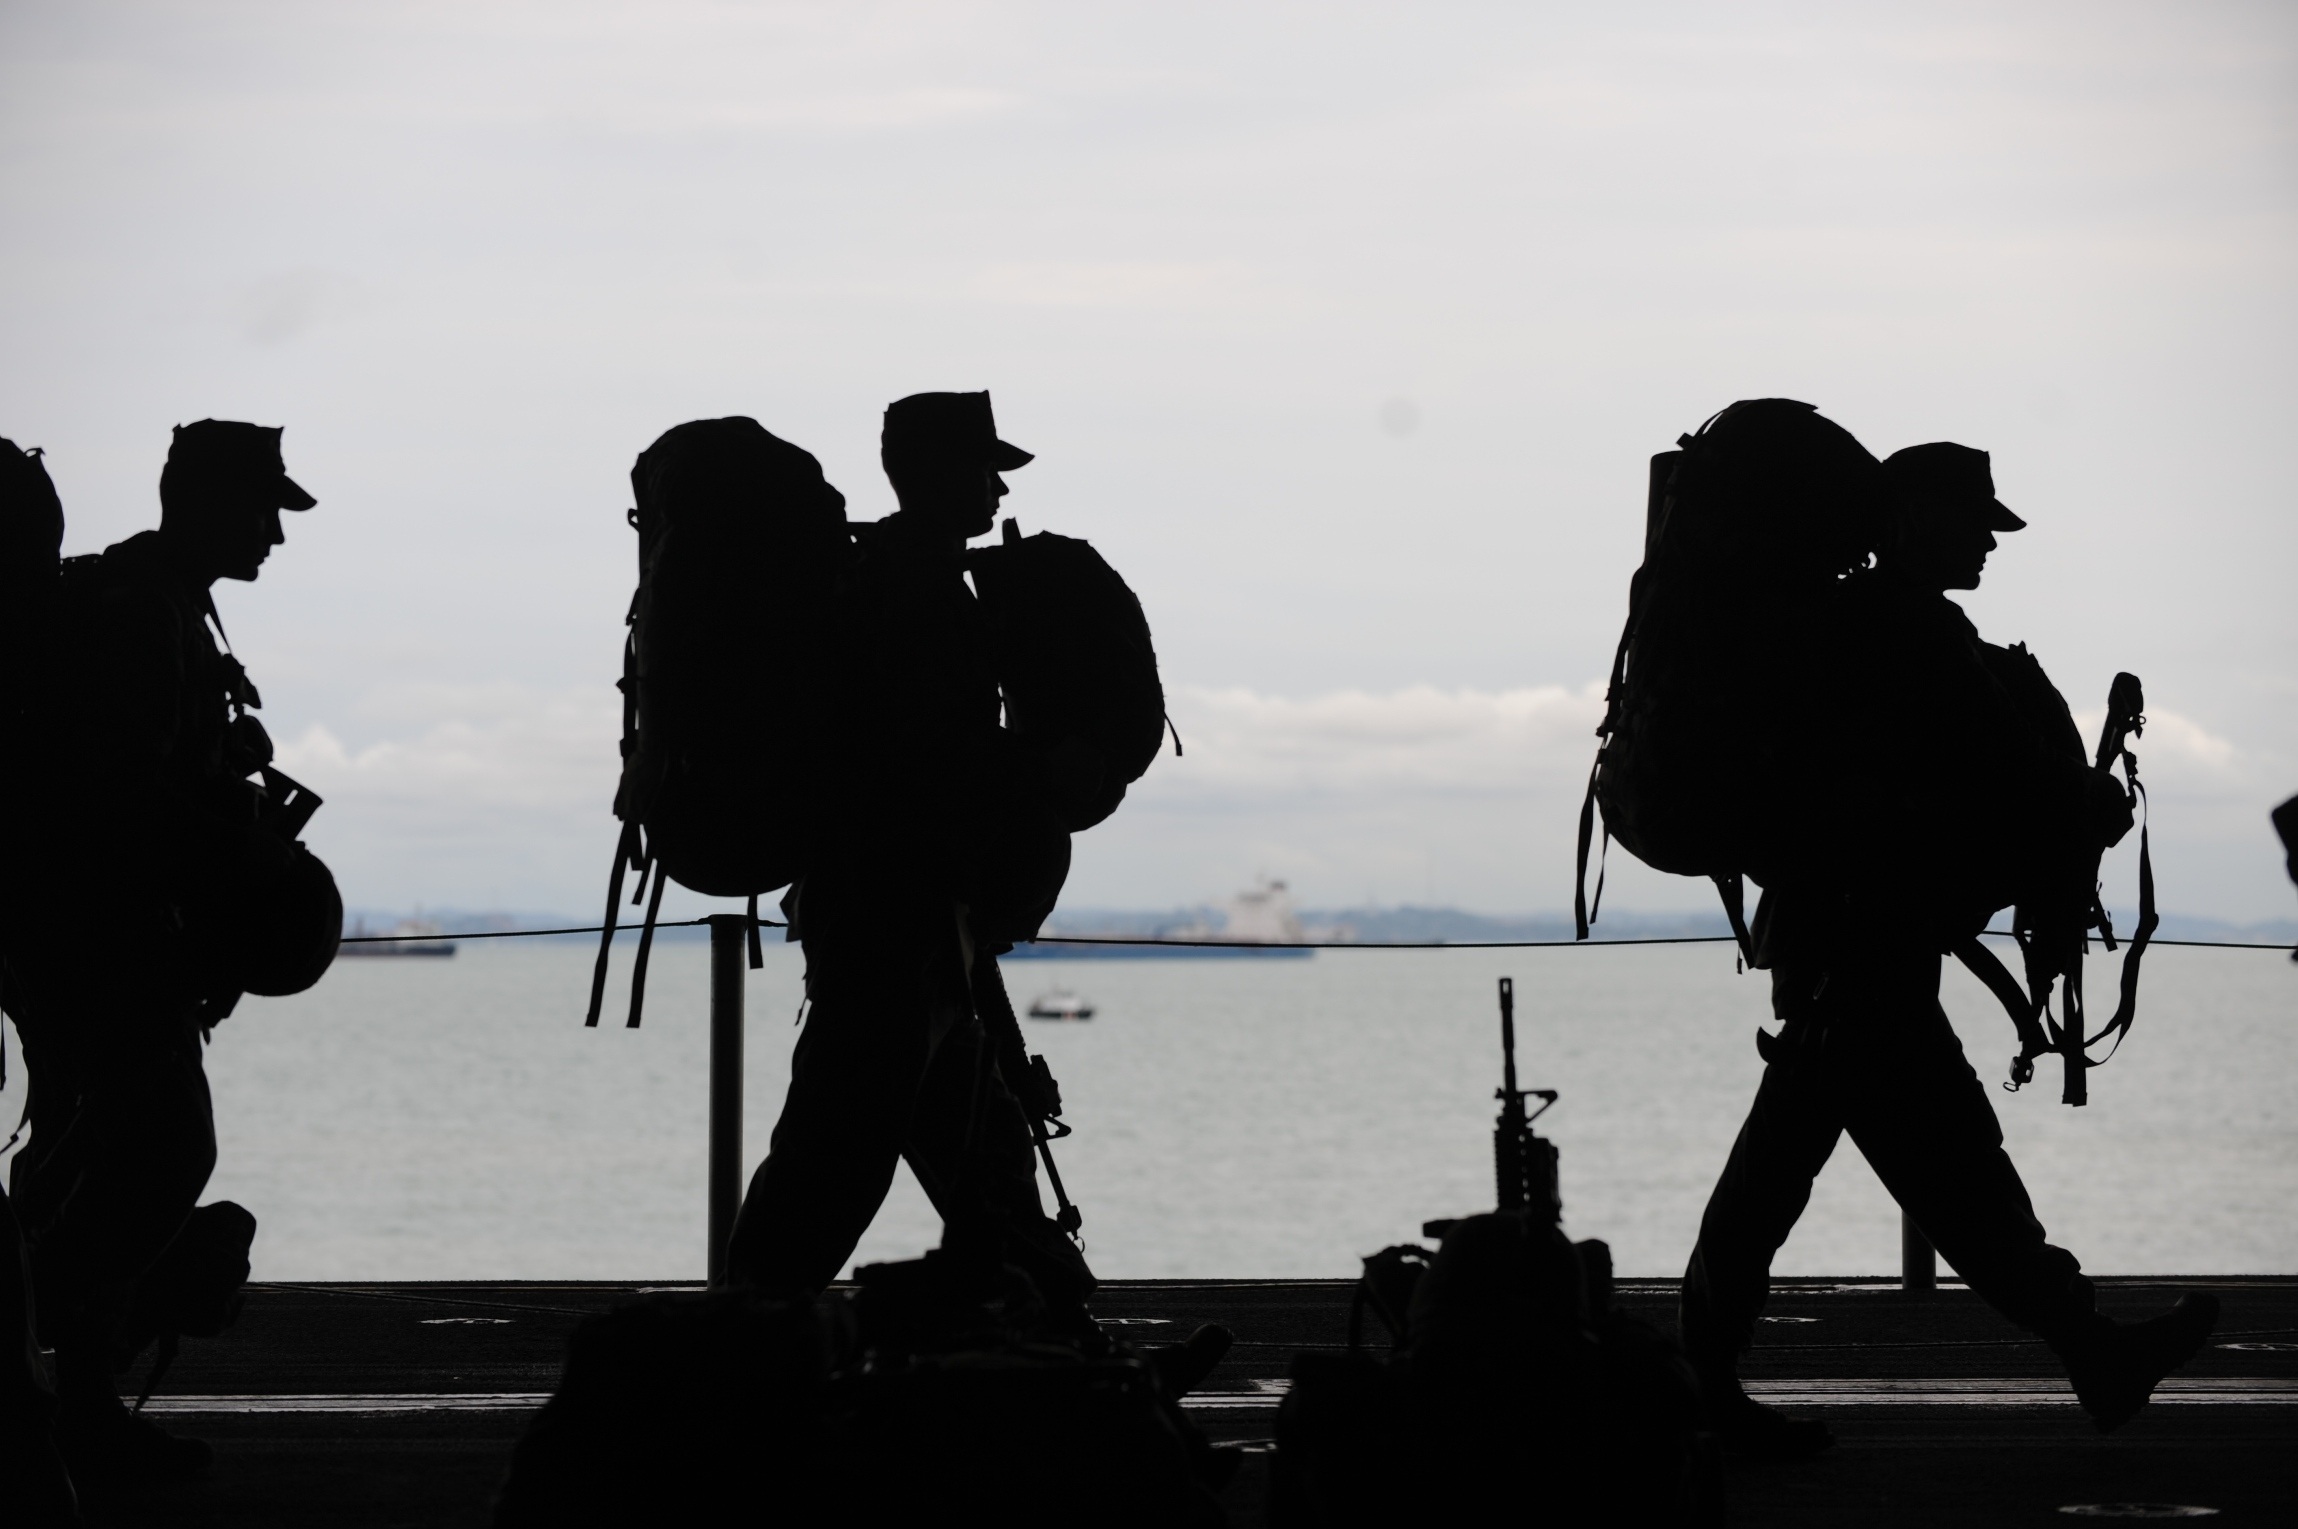
sea, silhouette, black and white, people, military, shadow, black, monochrome, photograph, image, soldiers, monochrome photography